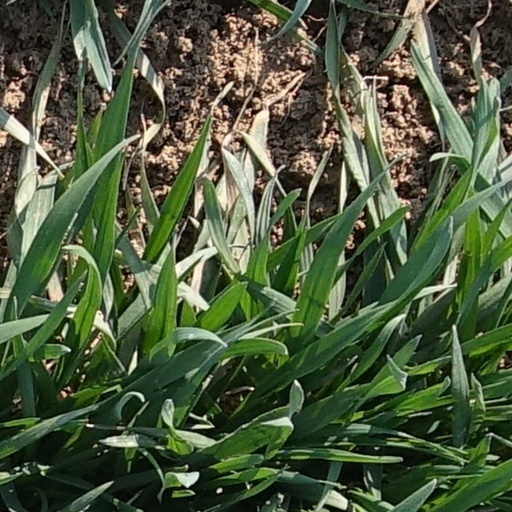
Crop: wheat